Spook Busters

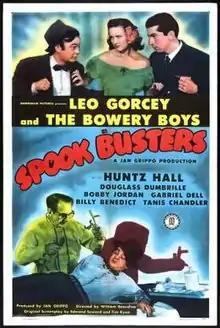
Theatrical poster

Spook Busters is a 1946 American comedy horror film, directed by William Beaudine and starring the comedy team of The Bowery Boys. It is the fourth film in the series of forty eight.